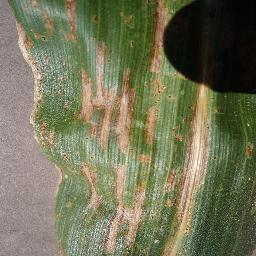
Label: Corn___Cercospora_leaf_spot Gray_leaf_spot